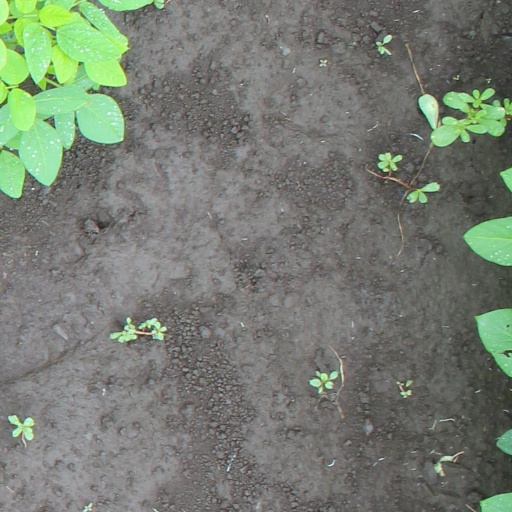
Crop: soybean